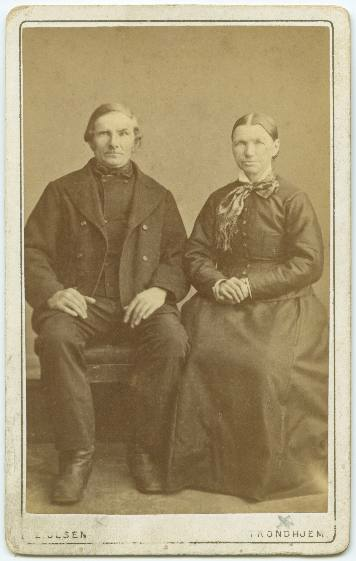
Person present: Yes